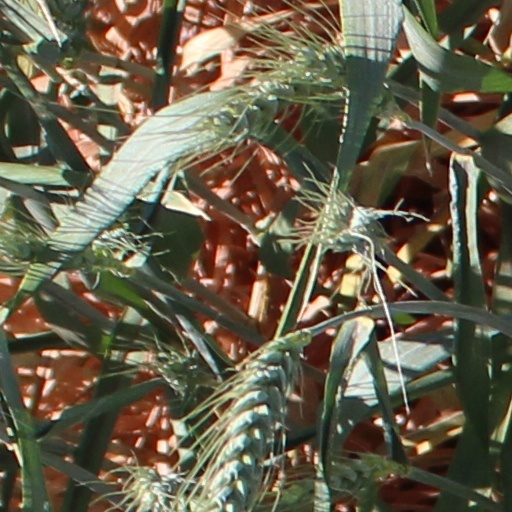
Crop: wheat